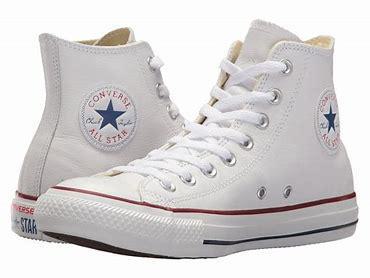
Brand: Converse
Model: Chuck Taylor All Star